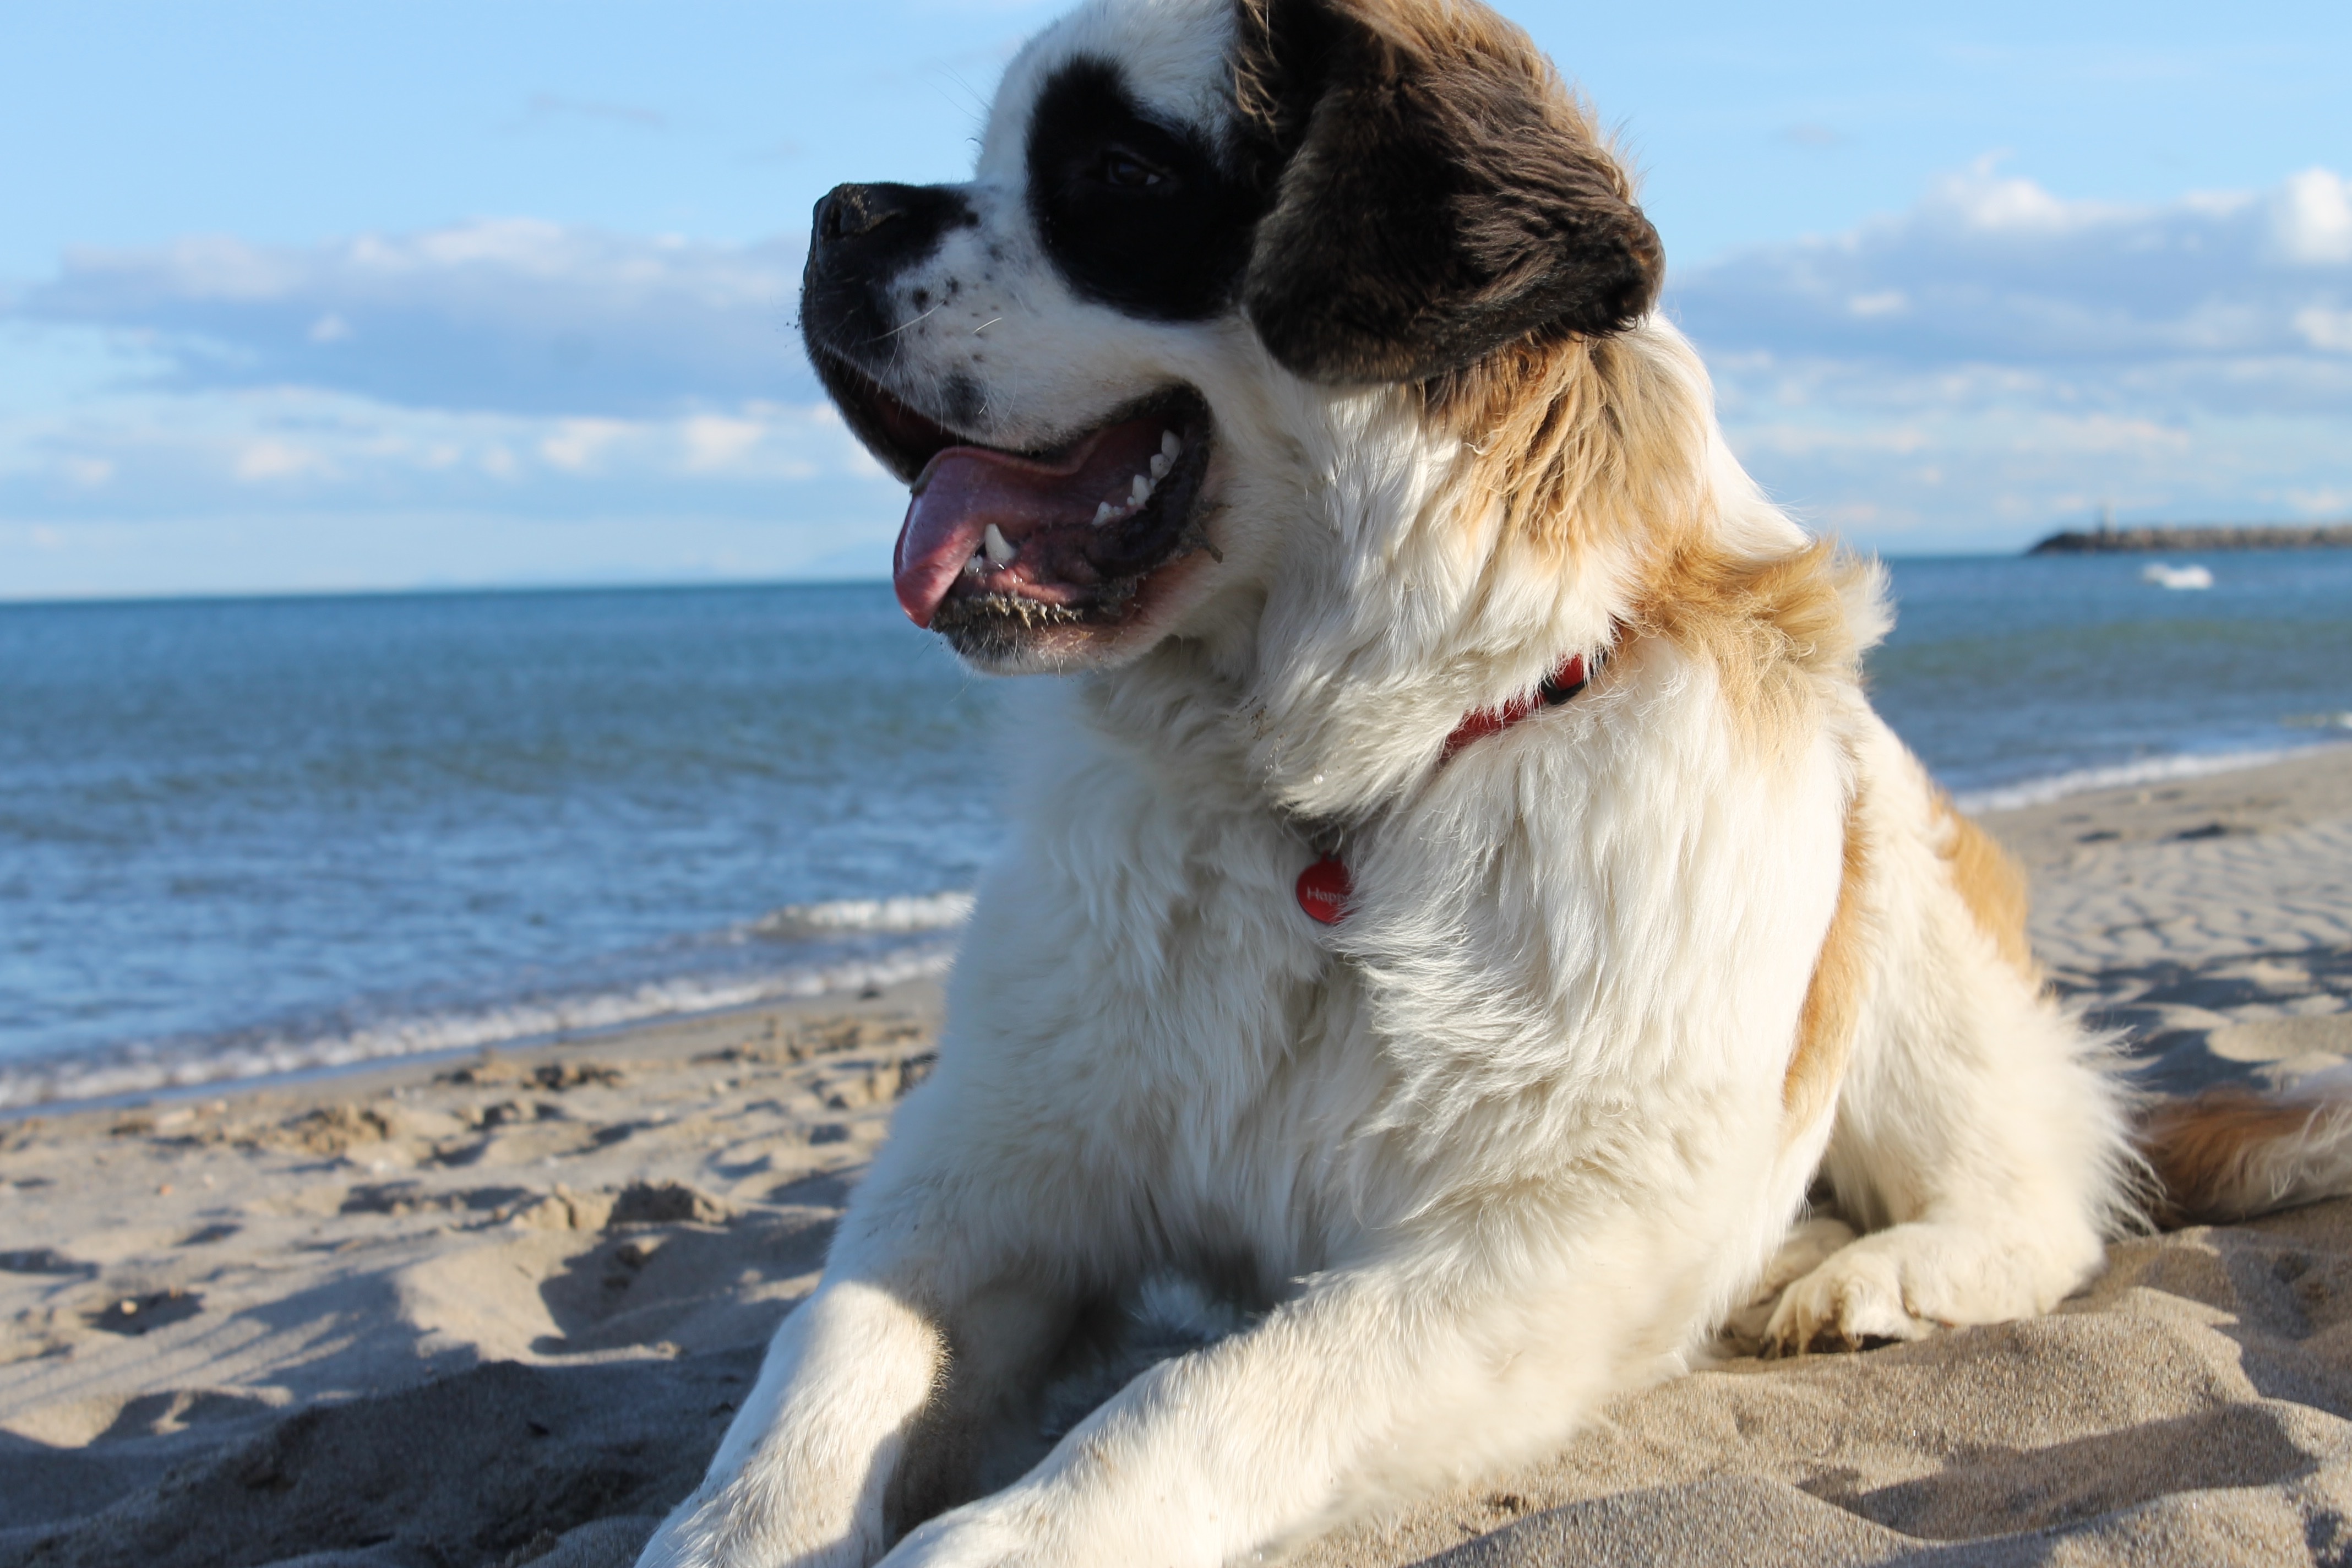
beach, sand, puppy, dog, mammal, vertebrate, dog breed, saint bernard, dog like mammal, dog crossbreeds, moscow watchdog